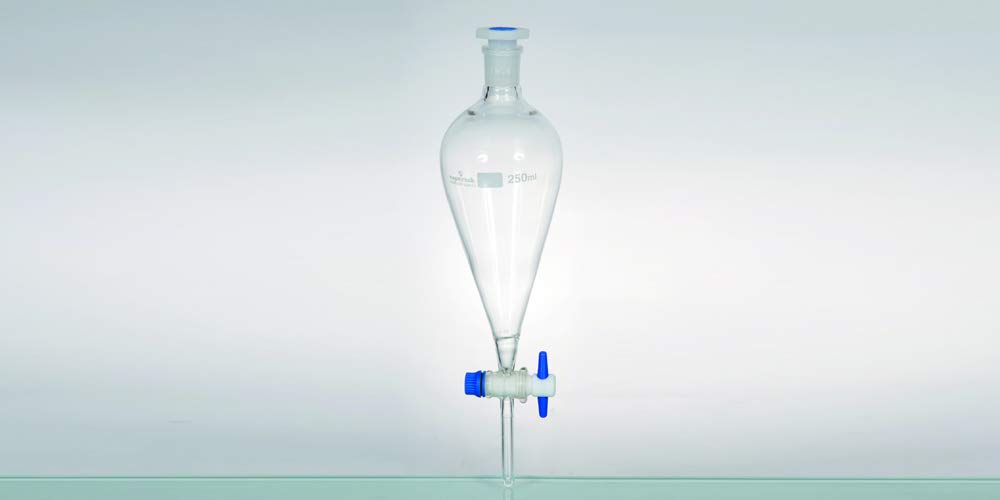
Separating Funnel, Pear Shaped 250ml (2 funnels per Package)
Category: Industrial & Scientific
Glass Separatory Funnel, 250ml, Pear shaped. Conforms to International DIN ISO 4800 standard. Printing is in white. Comes with two funnels per package.
Features: Borosilicate 3.3